Lorenzo Ma'afu

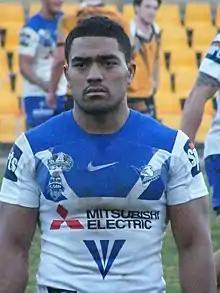

Lorenzo Ma'afu (born 13 November 1987) is a New Zealand former professional rugby league footballer who last played for the Burleigh Bears in the Queensland Cup. He primarily played . Ma'afu is of Tongan descent. Ma'afu was well known for overcoming much adversity to make it into the NRL.